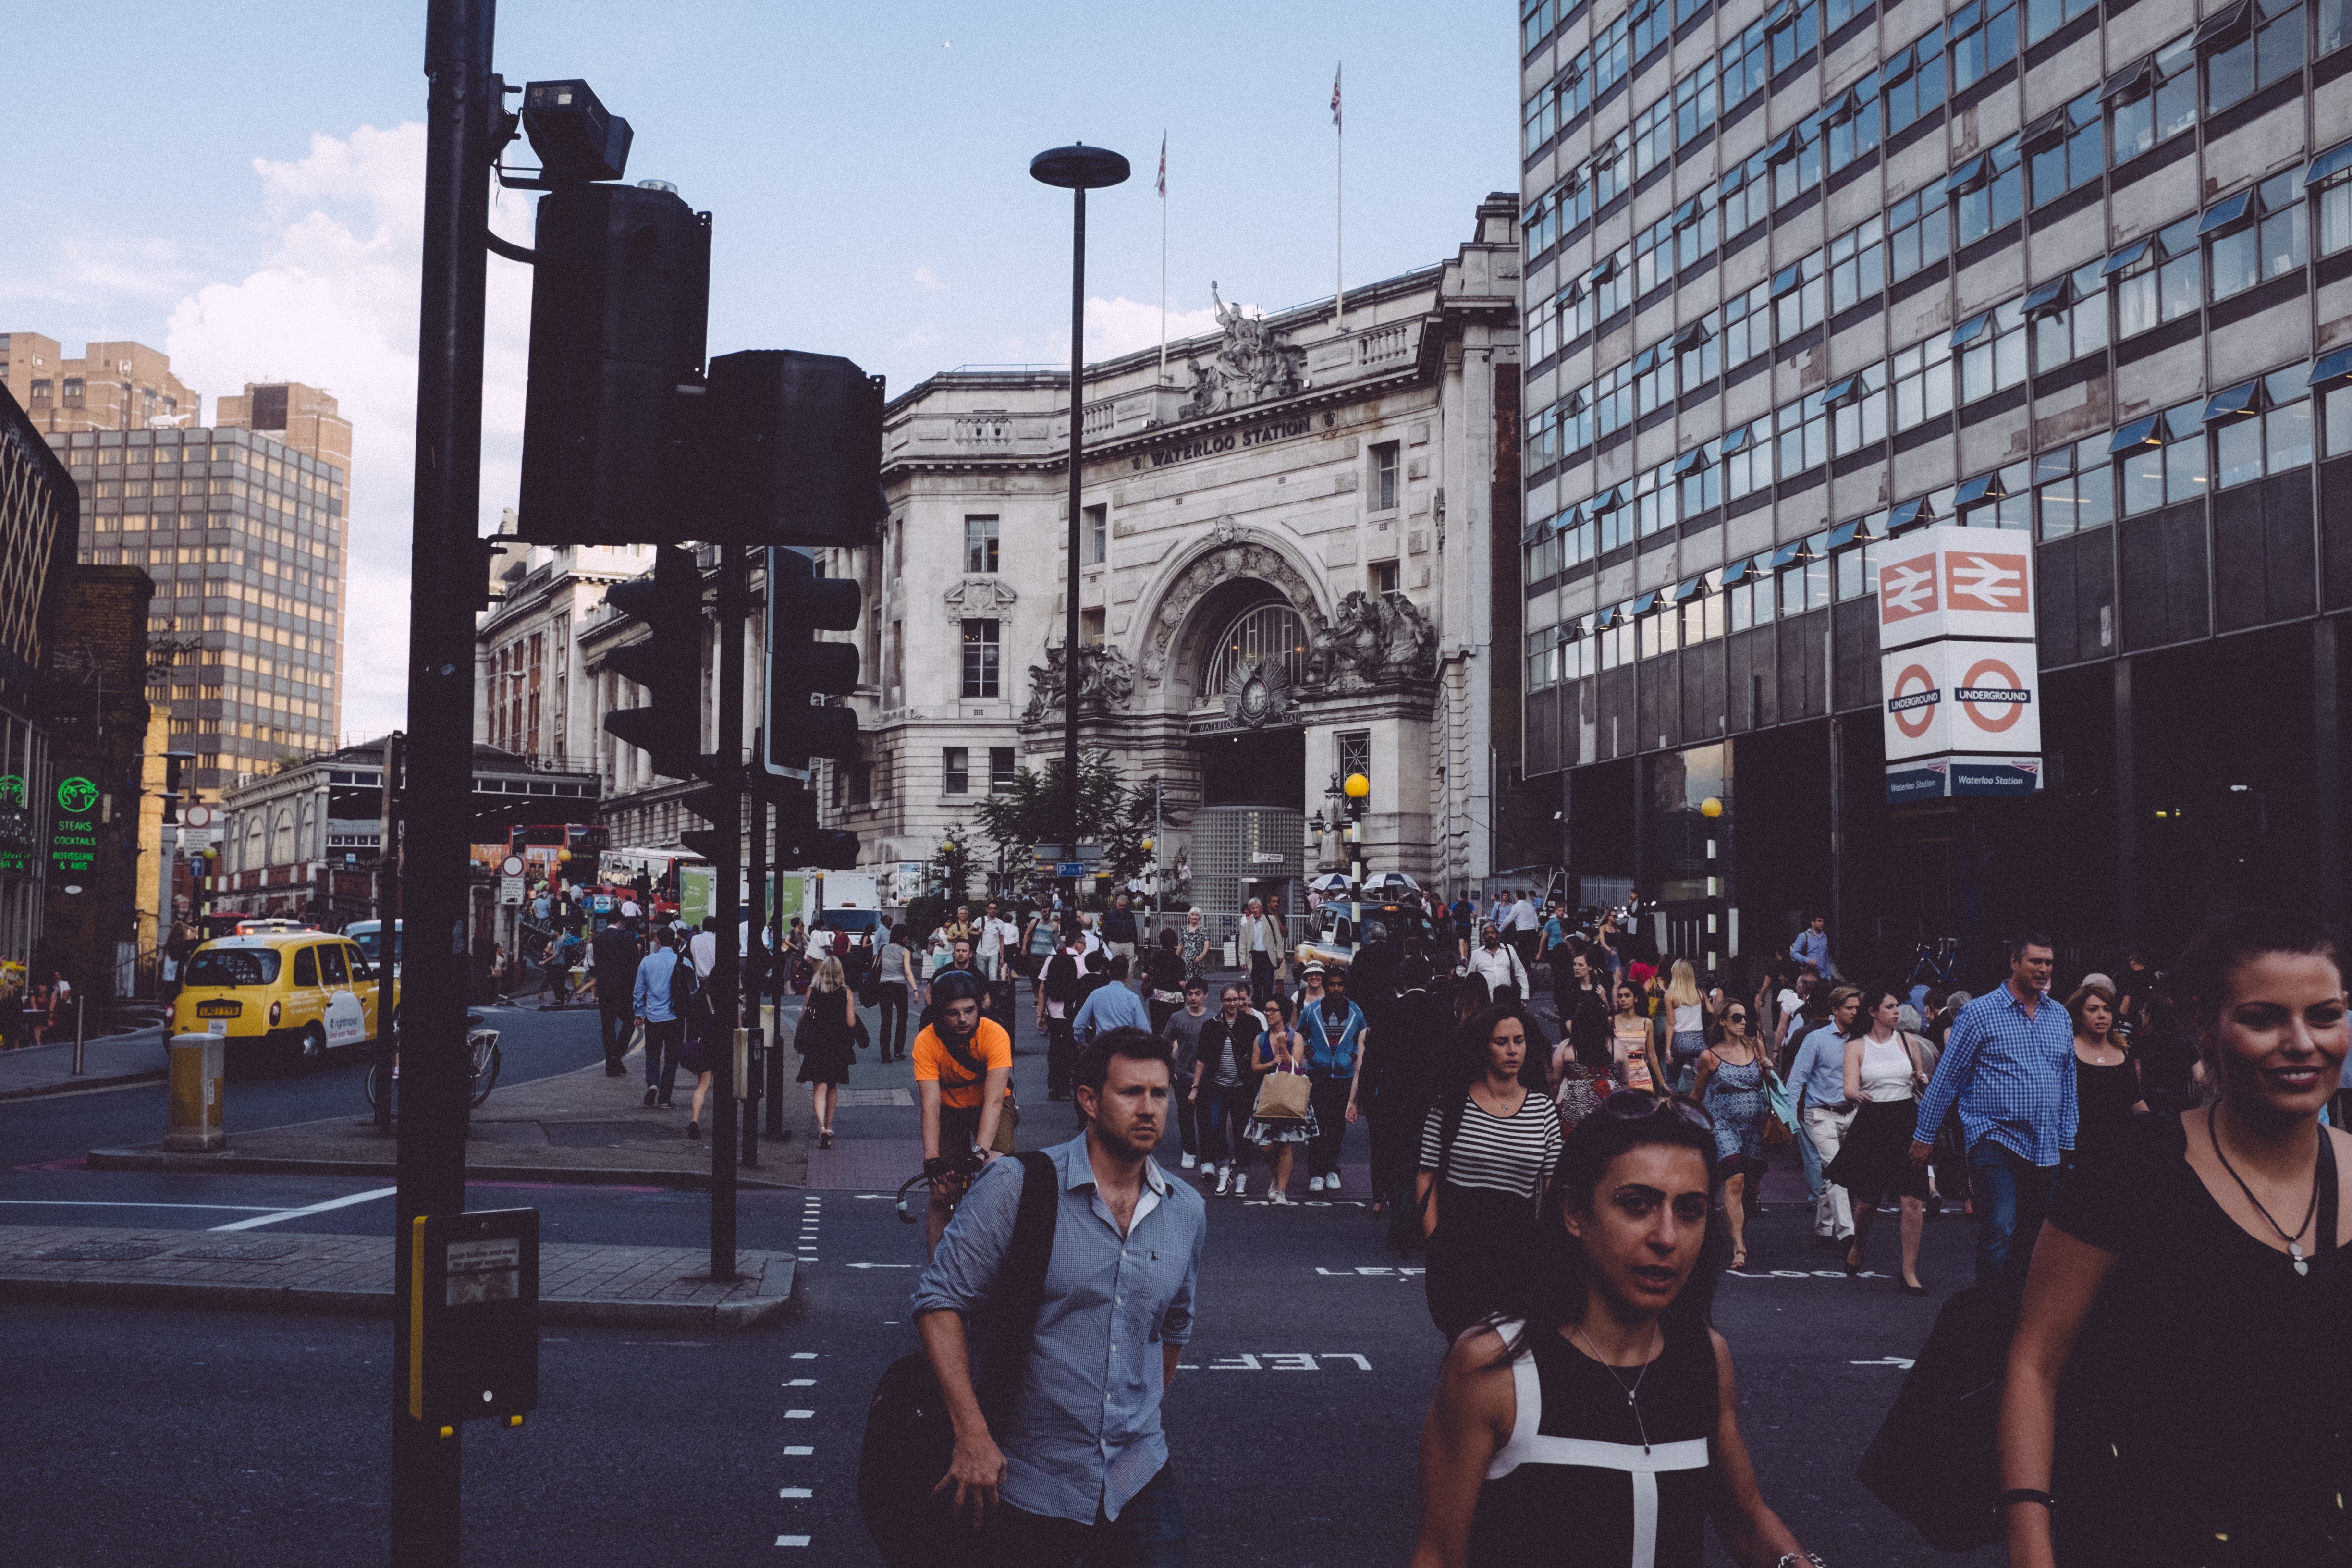
pedestrian, road, street, running, city, crowd, downtown, demonstration, endurance, urban area